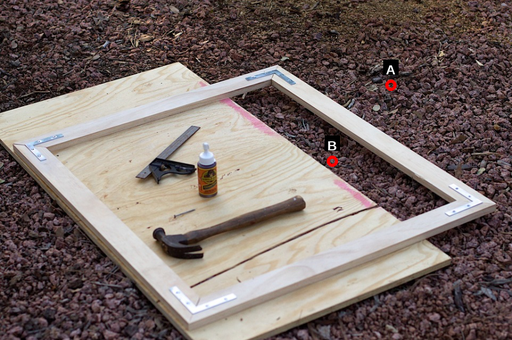
Question: Two points are circled on the image, labeled by A and B beside each circle. Which point is closer to the camera?
Select from the following choices.
(A) A is closer
(B) B is closer
Answer: B